Manu Carreño

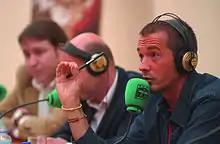

Manuel Bartolomé Carreño Molina (Valladolid, August 6, 1969) is a Spanish radio and television presenter. Since April 2006, he has presented the news sports program of Cuatro, a position in which he has been accompanied by Manolo Lama (between 2006 and 2016, a stage of time in which he was popularly known as Los Manolos) and Nico Abad (since 2016). He is the main narrator of the football matches broadcast by Cuatro and Telecinco. Additionally, on August 21, 2016, he also began directing the stringer in the SER chain, whose other sports program of reference, Sports Carousel, was previously presented (between 2011 and 2014).